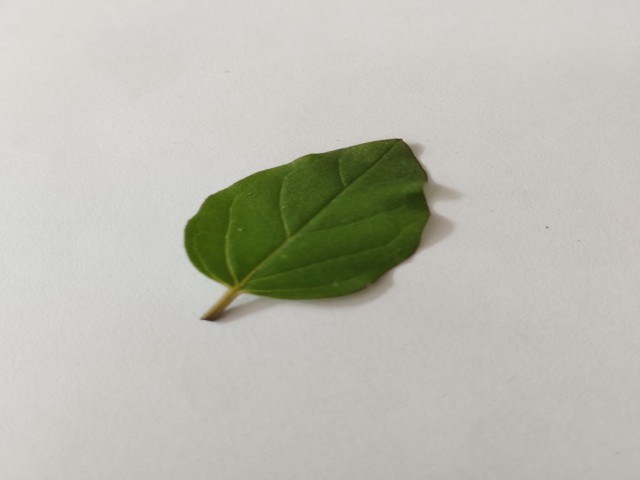
Plant: punarnava